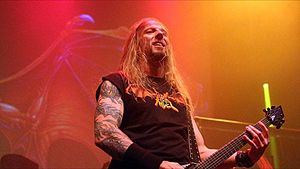
Eric Meyer
Eric Meyer (2014)
Eric Meyer er en amerikansk thrash metal-guitarist. Han spillede i mange år i Los Angeles-thrash metal-bandet Dark Angel. Han kom med i bandet i 1984 og spillede på alle albums. Meyer var det eneste konstante medlem i bandet gennem hele dets karriere. Efter Dark Angel gik i opløsning i 1992 dannede Meyer et nyt band kaldet Hunger sammen med den tidligere Dark Angel-vokalist Ron Rinehart. Efter den anden opløsning af Dark Angel i 2002 dannede han et nyt band, kaldet Swine, som var mere groove metal-orienteret end Dark Angel.